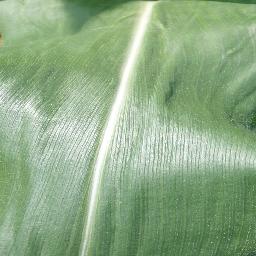
Label: Corn_(Maize)___Healthy